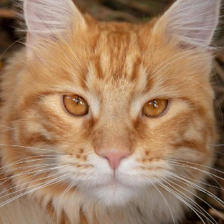
Label: animals